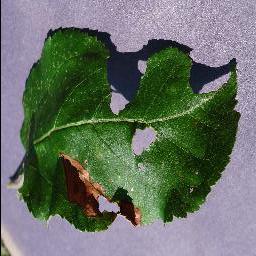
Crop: apple
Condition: black_rot